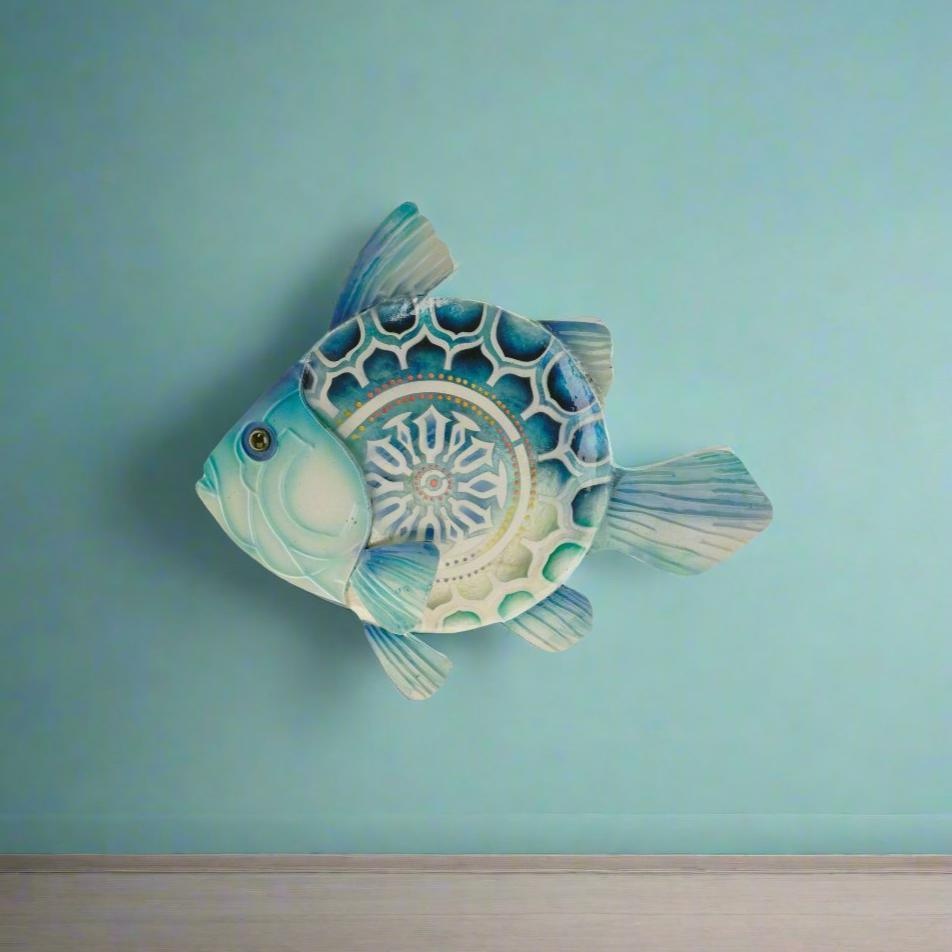
Blue Fish Wall Decor
Experience the sea with this expressive Blue Fish Decor. Rich blue tones, spiky fines, and a hand-painted Capiz shell bring the ocean to life in your space.
Brand: Eangee Home Design
Category: Home & Garden > Decor > Bird & Wildlife House Accessories > Perches